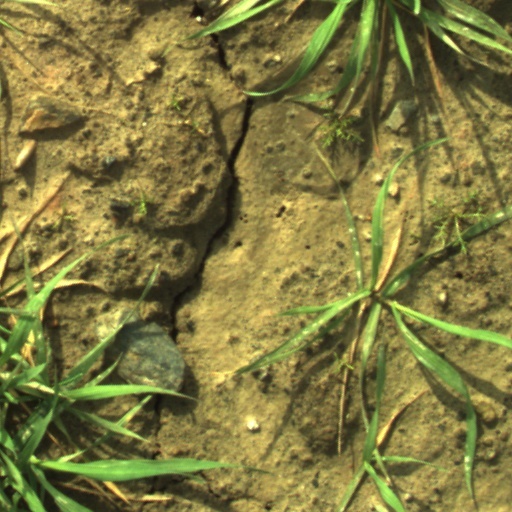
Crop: wheat